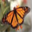
Label: butterfly